Munmyo

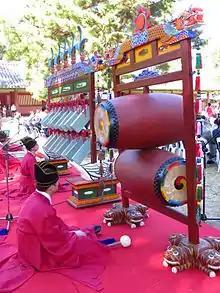
"Aak" musicians at Munmyo Shrine with stone chimes and drums

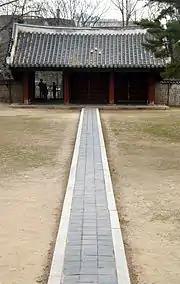
The gate of Sinsammun

The Munmyo is based on Confucian practices from China, where Confucius and followers of his teachings were honored and venerated. Temples dedicated to Confucius and other disciples called "temples of Confucius" became widespread during the Tang dynasty. This idea was brought to Korea where it was adopted. The buildings of Munmyo were first constructed in 1398, but they were destroyed in a fire in 1400, and rebuilt in 1407. The temple was again destroyed during Japanese invasions of Korea in 1592–1598, and the Daeseongjeon was rebuilt in 1601, and Myeongnyundang in 1606 with funds raised by students of Sungkyunkwan. Repairs to the temple were conducted in 1869.